Gorontalo

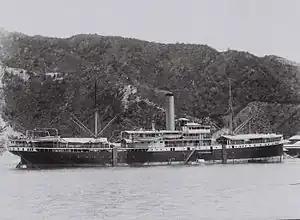
Dutch trading ships in the Port of Gorontalo. Gorontalo has become an important trading post since the ancient times.

The province is divided into five regencies and only one city. When the province was established in 2000, there were only two regencies (Gorontalo Regency and Boalemo Regency) and the city in the province. Splitting of regencies occurred on 25 February 2003 (when Pohuwato Regency was created from the western part of Boalemo Regency (itself only created on 4 October 1999 from the western part of Gorontalo Regency), and Bone Bolango Regency was created from the eastern part of Gorontalo Regency) and on 2 January 2007 (when North Gorontalo Regency was created from the northern part of Gorontalo Regency). In 2023, Gorontalo Province consisted of 77 districts ("kecamatan") comprising 734 villages (rural "desa" and urban "kelurahan"). As of 2024, the list of regencies and cities in Gorontalo province is given in the table below with their areas and their populations at the 2010 and 2020 censuses, together with the official estimates as at mid 2023.